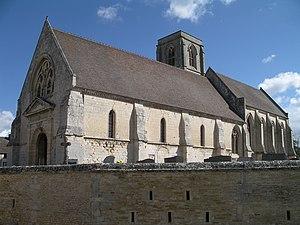
Eglise Notre-Dame à Démouville (Calvados)
Cette liste regroupe une partie des monuments historiques du Calvados.
Cet article recense les monuments historiques de Caen et de son agglomération, en France.
Démouville est une commune française, située dans le département du Calvados en région Normandie, peuplée de 3 189 habitants.